March on Washington for Lesbian, Gay and Bi Equal Rights and Liberation

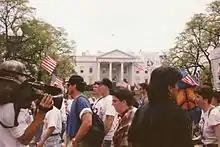
Demonstrators in front of the White House

The March on Washington for Lesbian, Gay, and Bi Equal Rights and Liberation was a large political rally that took place in Washington, D.C., on April 25, 1993. Organizers estimated that 1,000,000 attended the March. The D.C. Police Department put the number between 800,000 and more than 1 million, making it one of the largest protests in American history. The National Park Service estimated attendance at 300,000, but their figure attracted so much negative attention that it shortly thereafter stopped issuing attendance estimates for similar events.